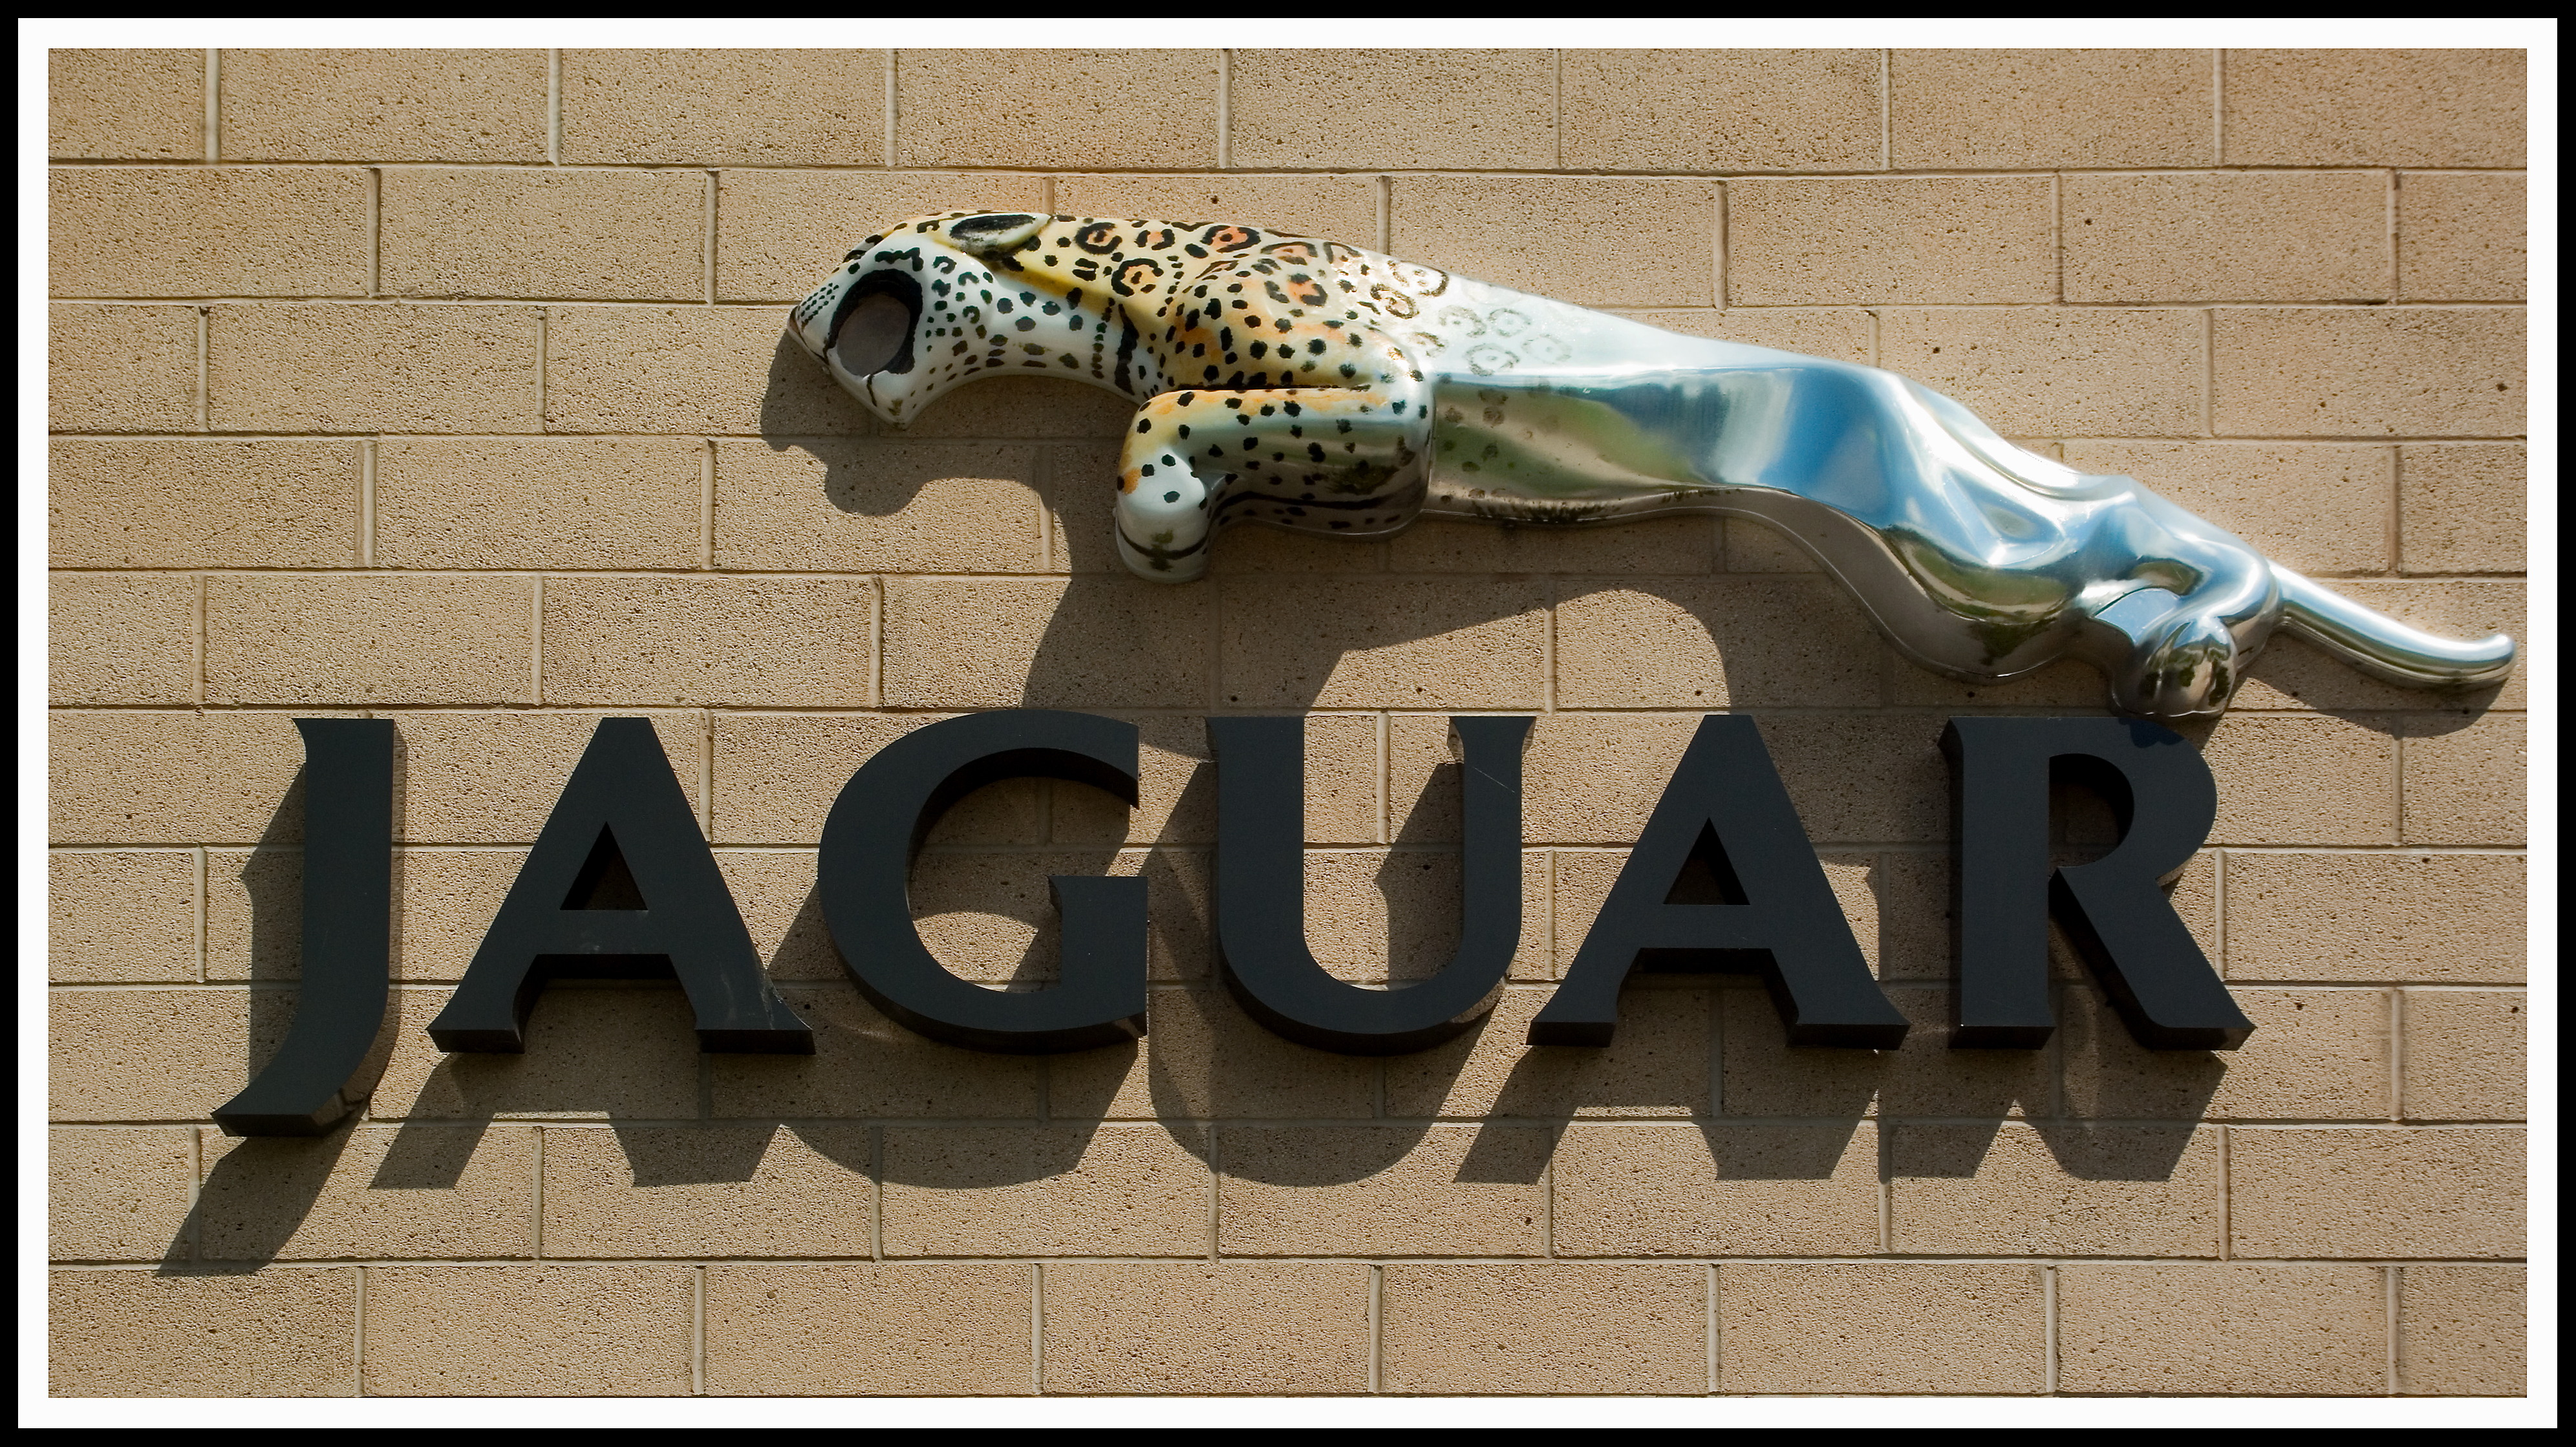
zoo, font, sculpture, chester, art, animals